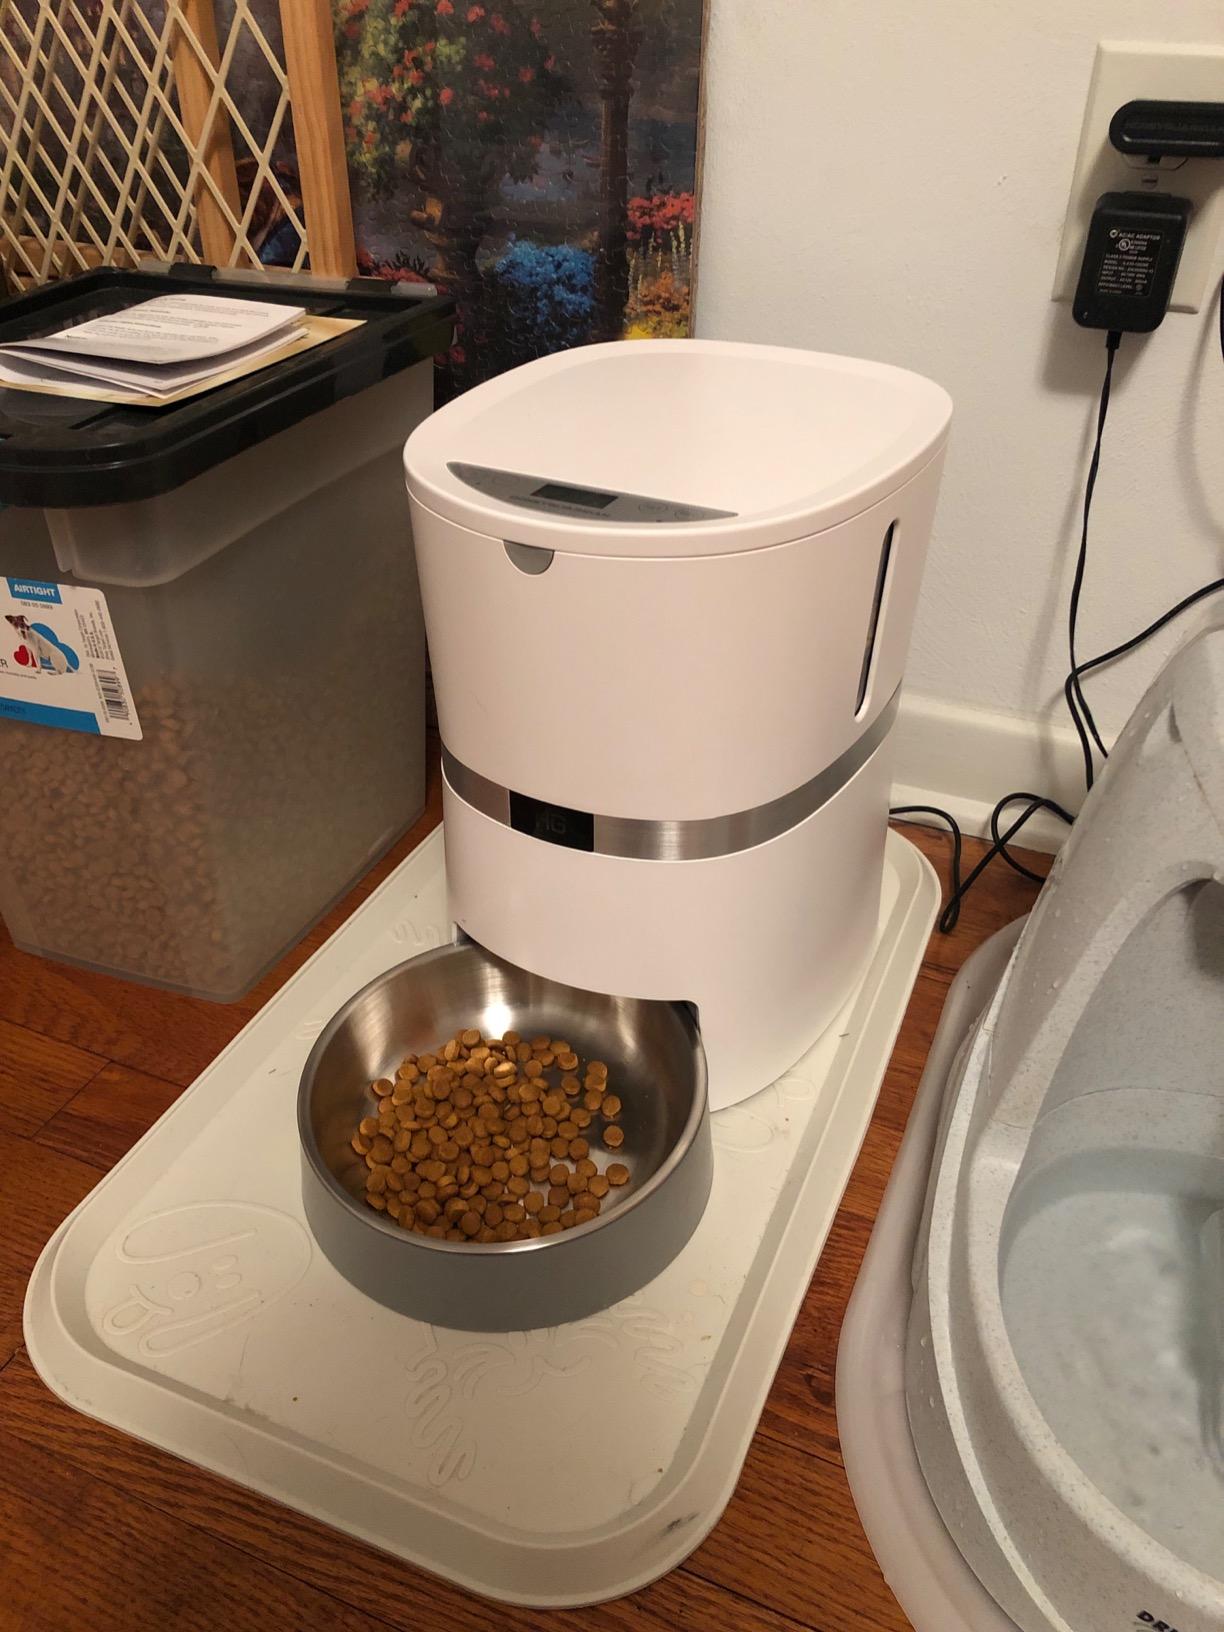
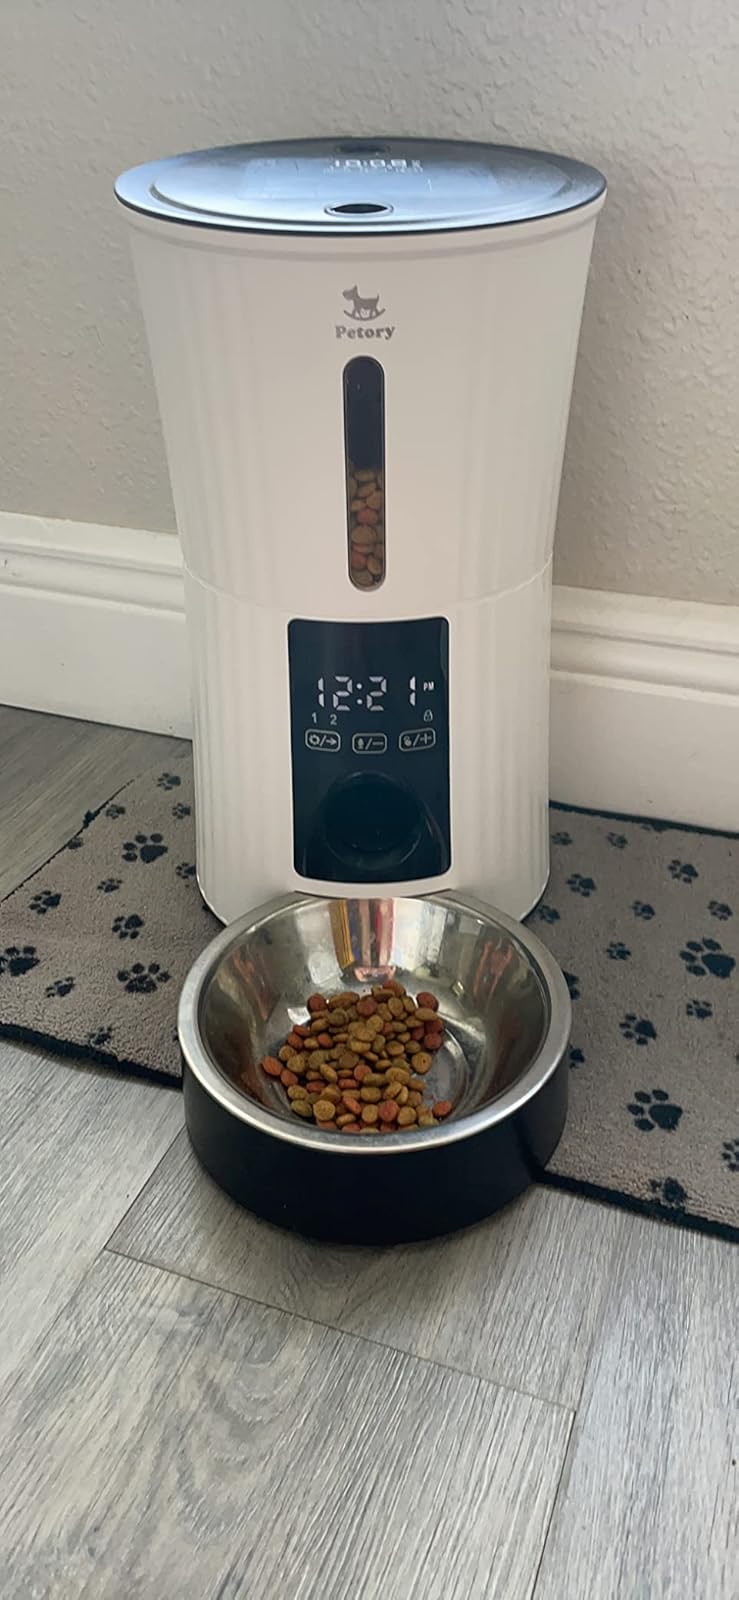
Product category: items_feeder
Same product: no